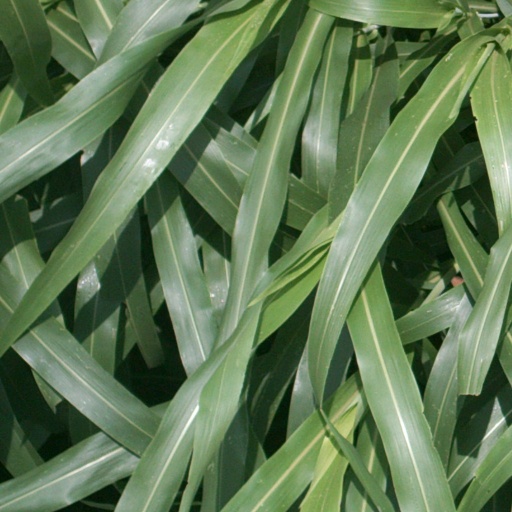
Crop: sorghum